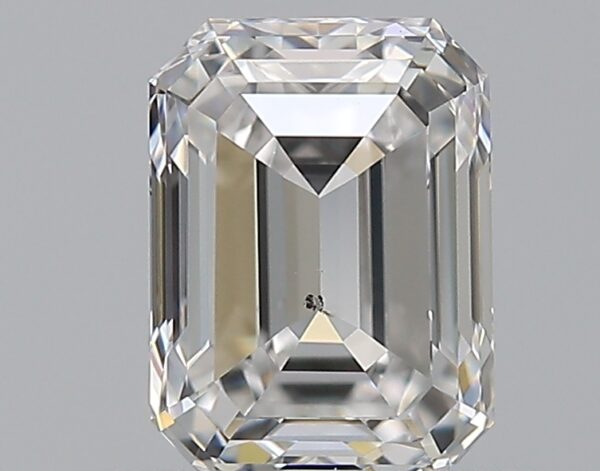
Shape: emerald
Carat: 0.7
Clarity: SI1
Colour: E
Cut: EX
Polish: EX
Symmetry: VG
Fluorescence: N
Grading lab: GIA
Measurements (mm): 5.74 x 4.24 x 2.89